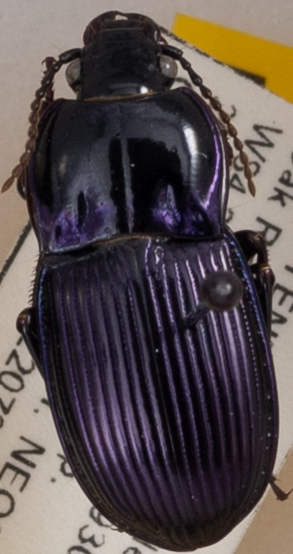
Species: Myas coracinus
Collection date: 2022-07-20 04:00:00
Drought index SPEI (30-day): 0.842
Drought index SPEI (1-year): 0.256
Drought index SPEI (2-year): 0.114